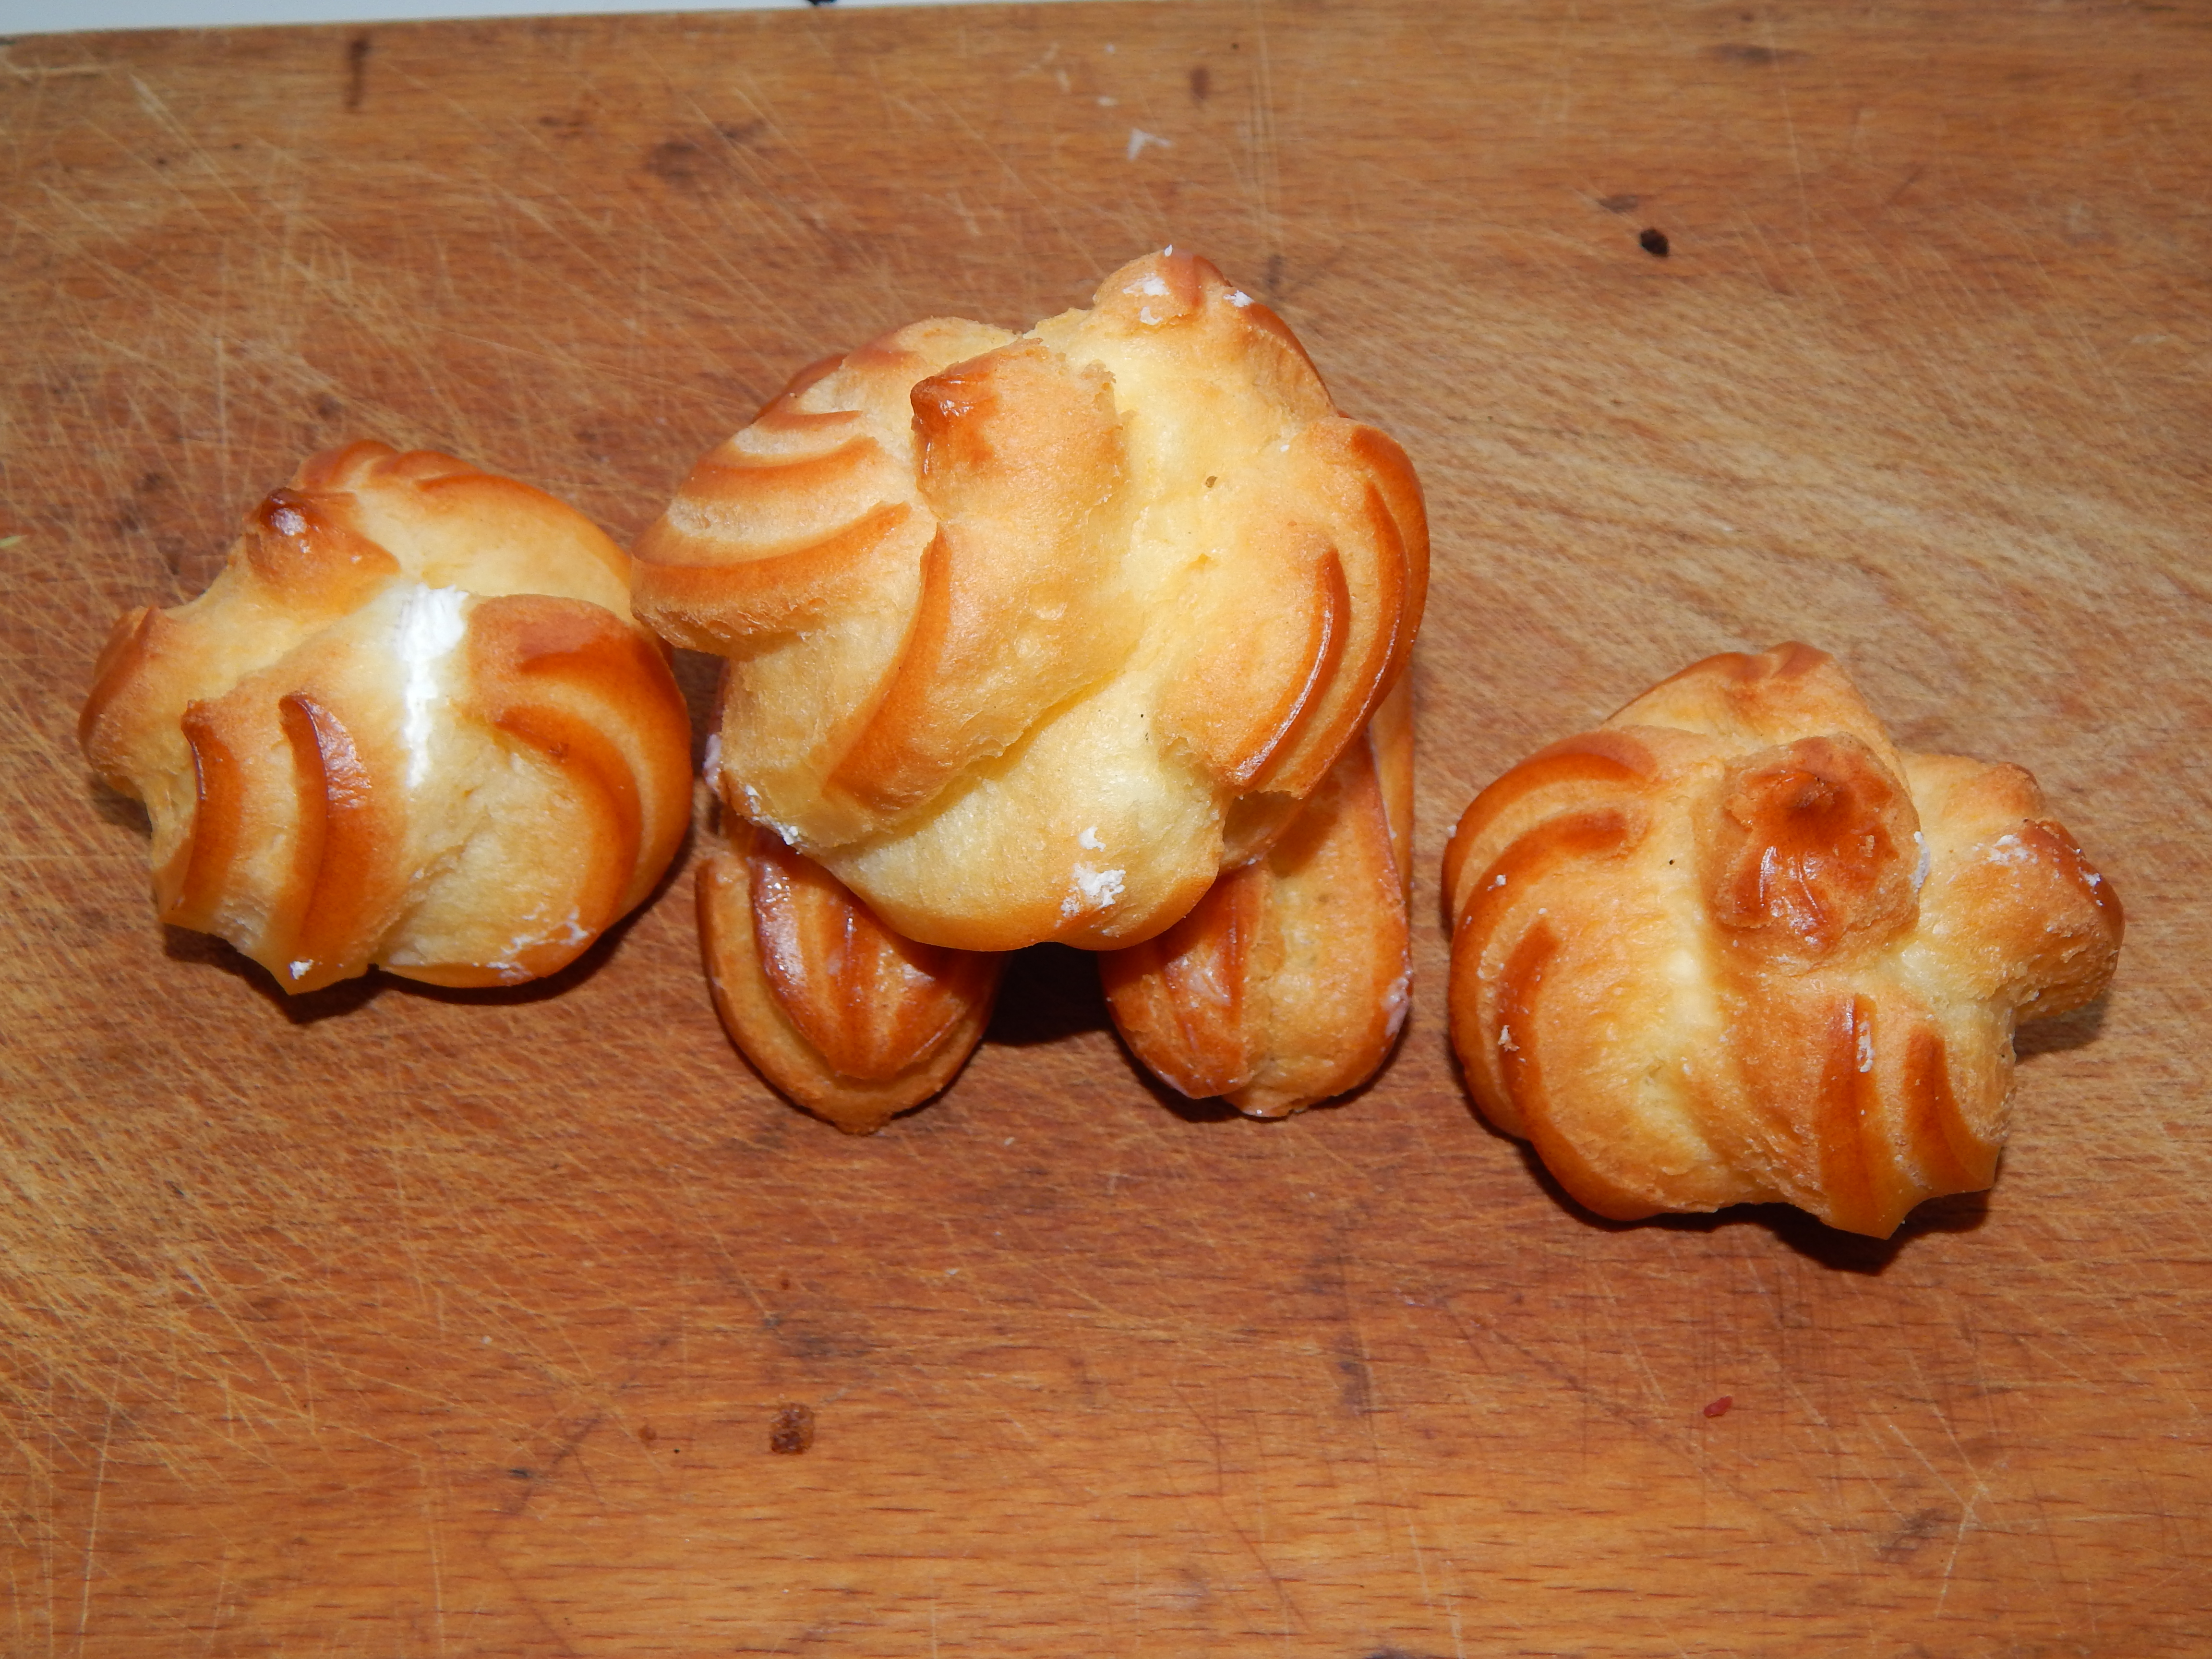
food, gourmet, fish, cooking, fresh, wine, fillet, background, healthy, cheese, white, skillet, gastronomy, meal, restaurant, dinner, delicatessen, salmon, cuisine, fine, plate, cooked, seafood, closeup, baked goods, danish pastry, choux pastry, goug re, bread, pastry, baking, croissant, dish, puff pastry, bread roll, brioche, bun, finger food, american food, profiterole, viennoiserie